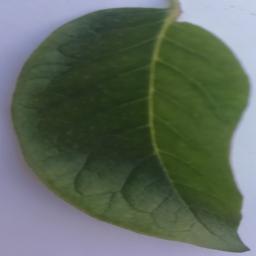
Label: Potato___Healthy